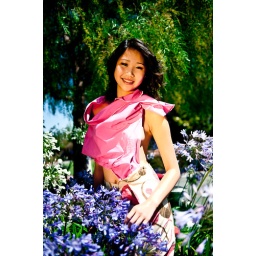
pretty girl in the flowers